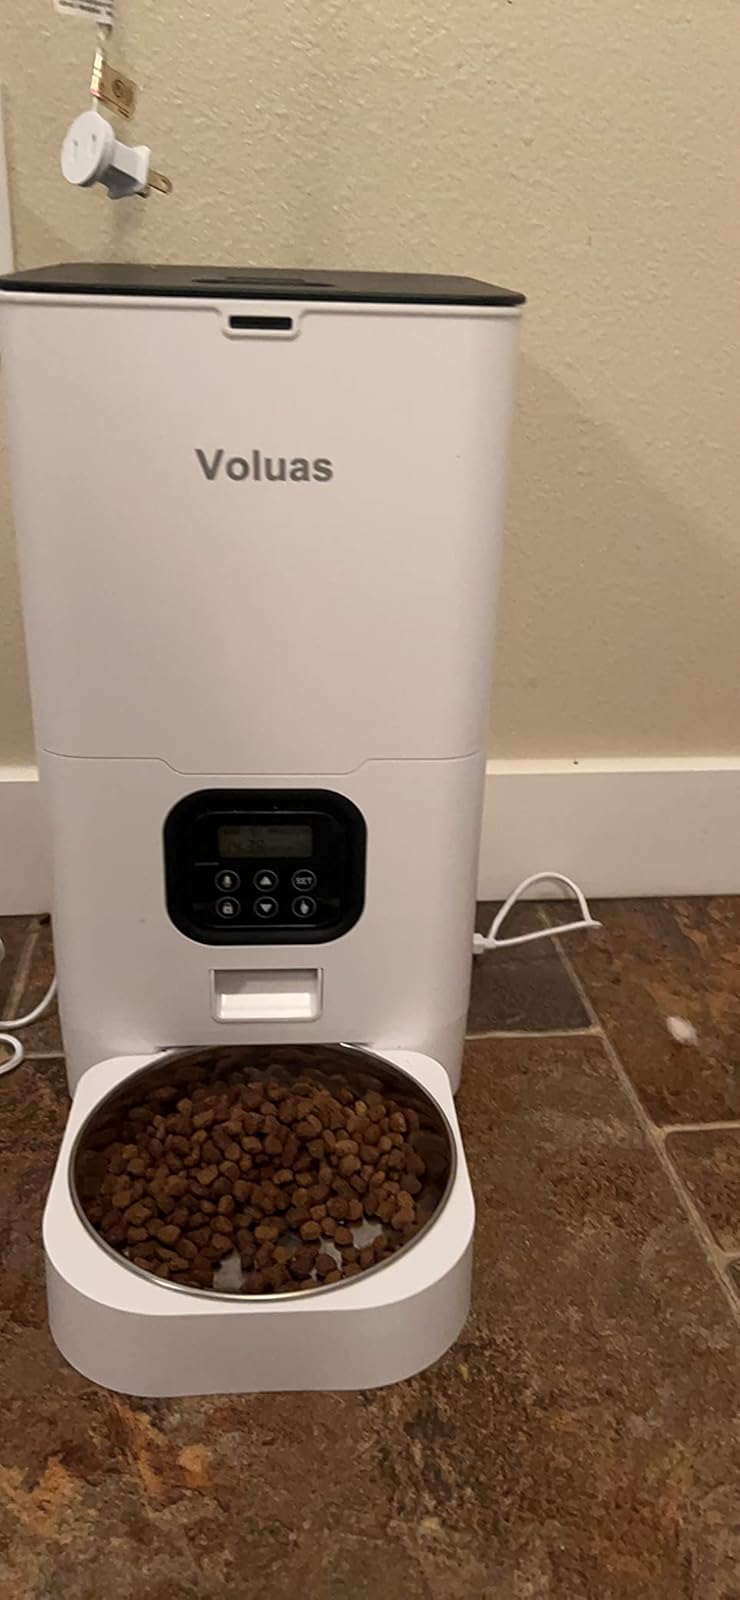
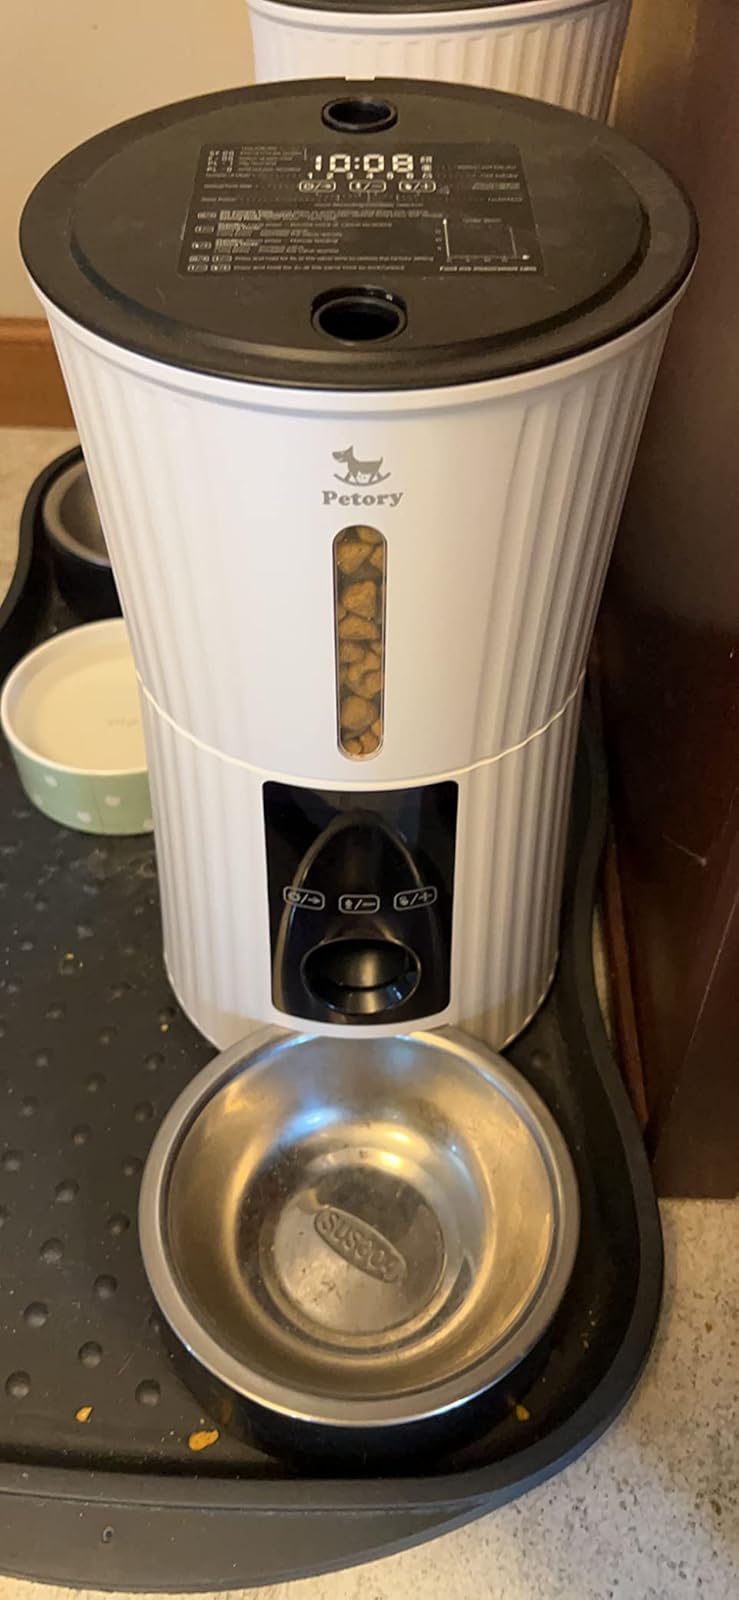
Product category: items_feeder
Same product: no